List of FC Porto managers

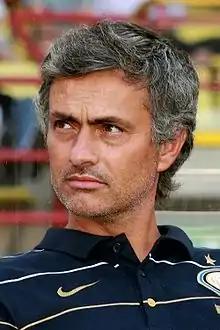
José Mourinho wearing a dark blue polo shirt with Inter Milan's badge

Porto invited Bobby Robson, who had been sacked by league leaders Sporting CP. Under his leadership, Porto shortened the gap to the top of the league table, won the Taça de Portugal, and reached the Champions League semi-finals. In each of the following two seasons, the team won the league and the Supertaça (both times against Benfica), raising the tally of wins over this opponent in the latter competition to seven out of eight meetings. During his last season in Porto, health problems forced Robson to fail many matches. During his absence, he was replaced by assistant coach and former Porto player, Augusto Inácio.